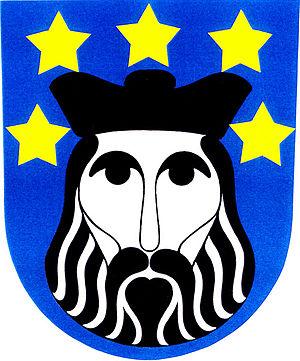
Svatý Jan nad Malší est une commune du district de České Budějovice, dans la région de Bohême-du-Sud, en République tchèque. Sa population s'élevait à 587 habitants en 2020.